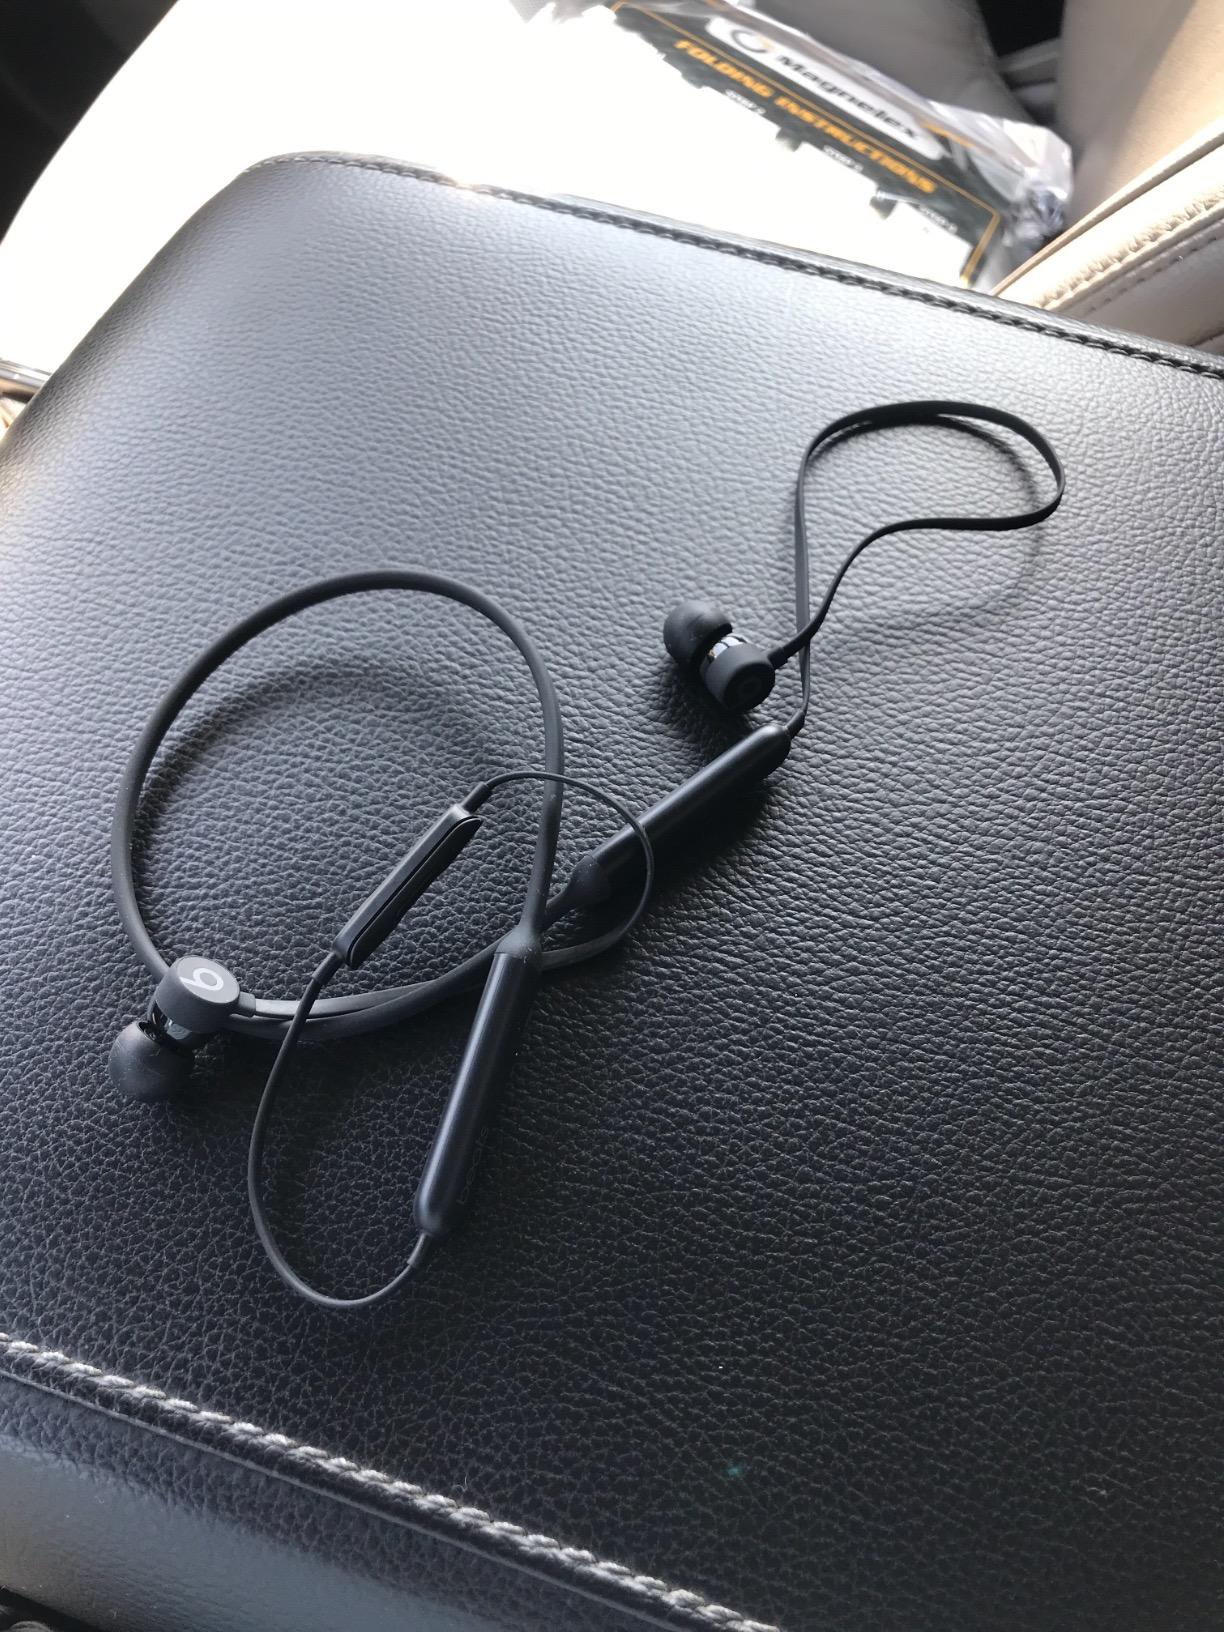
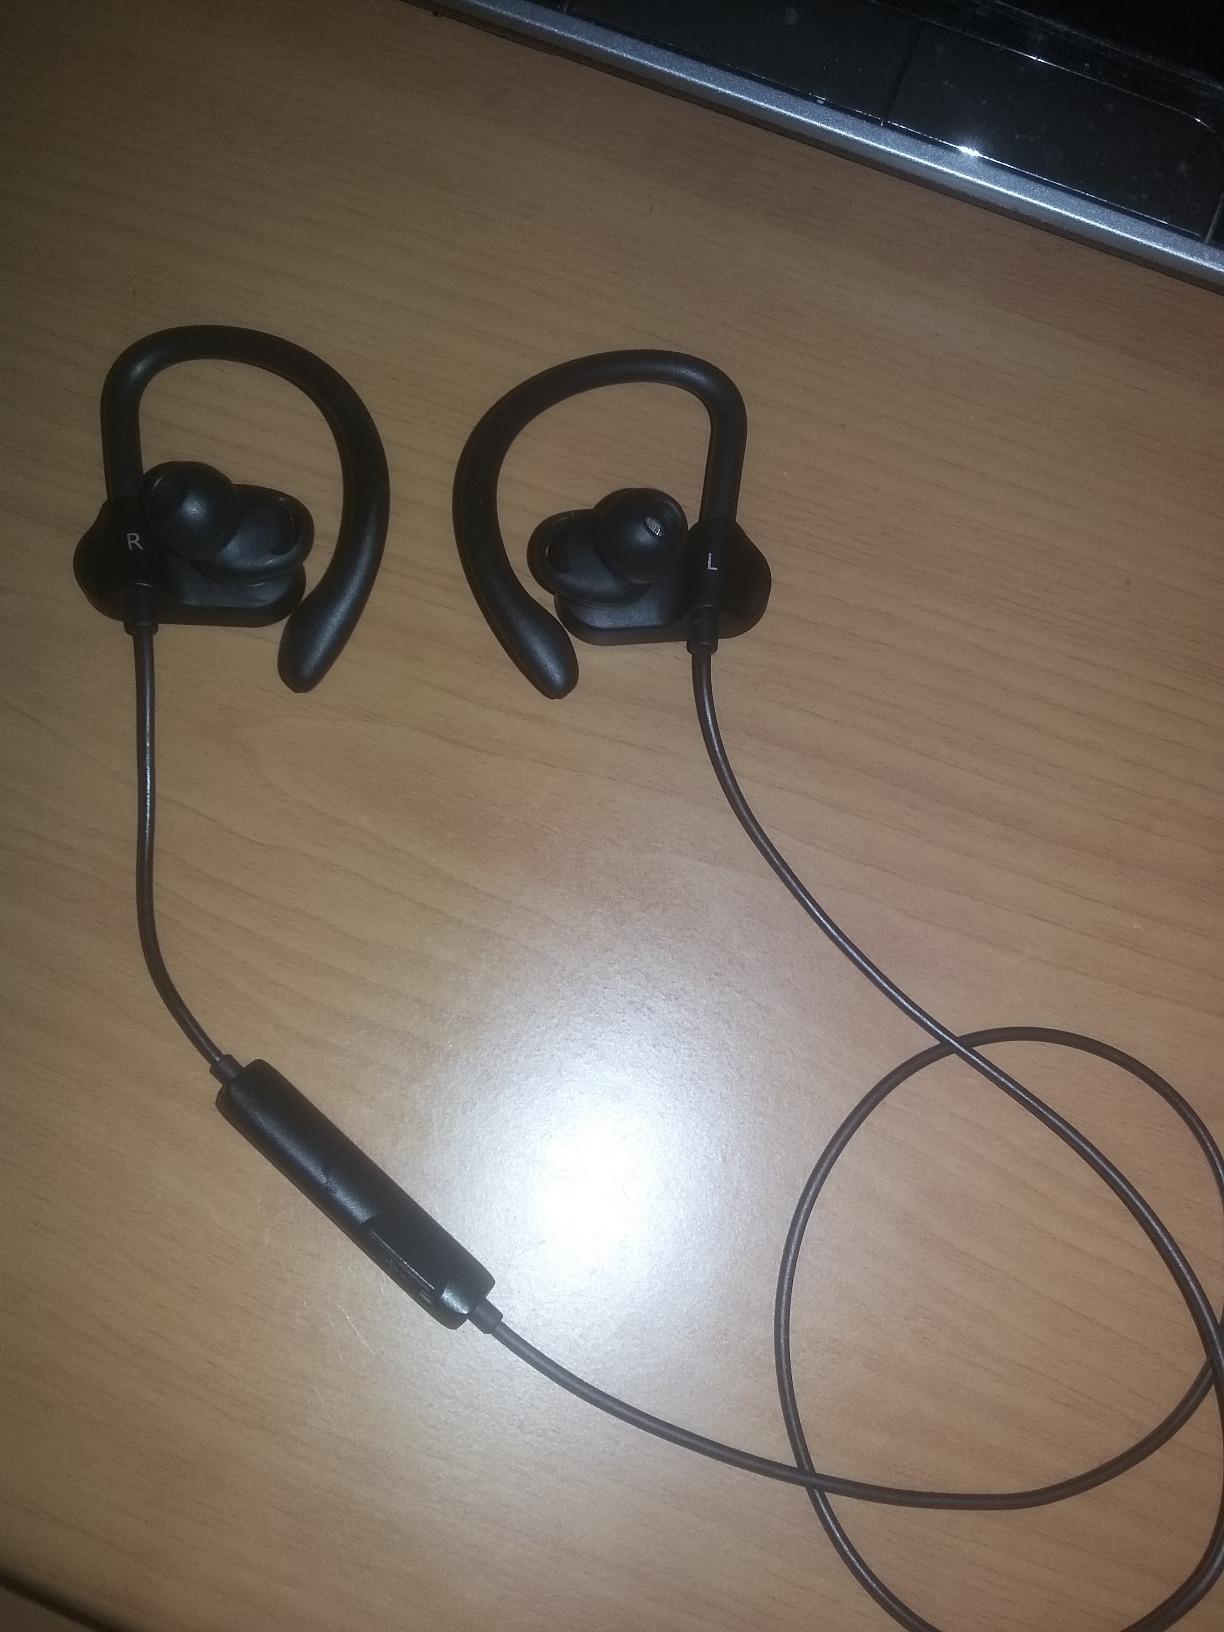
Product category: headphones
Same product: no